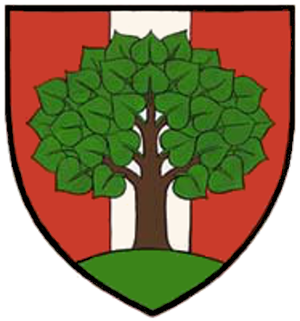
Nöchling est une commune autrichienne du district de Melk en Basse-Autriche.